Historiography of the Battle of France

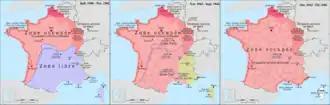

Doughty noted that the 55th, 53rd and 71st Infantry divisions had collapsed at Sedan under little pressure from the Germans but that this was not a matter of French decadence but of soldiers being individuals within a group, which fights according to doctrine and strategy in the spirit by which they are led. The French divisions suffered from poor organisation, doctrine, training, leadership and a lack of confidence in their weapons, which would have caused any unit to fail. From Luxembourg to Dunkirk, the XIX Panzer Corps had 3,845 (7.0 percent) casualties, 640 (1.2 percent) killed and 3,205 men wounded (5.8 percent) of about 55,000 men. Of 1,500 officers, 53 (3.5 percent) were killed and 241 (16.1 percent) were wounded. The French Second Army had 12 percent casualties, from 3–4 percent killed and from 8–9 percent wounded. The German force had a far greater number of officer casualties and were able to keep fighting, because other officers could take over. The contrasting methods of command flowed from the rival armies' theories of war, the French system being a management of men and equipment model and the German system relying on rapid decision and personal influence at the decisive point in a mobile battle. By 16 May, the French army had been brought to the brink of collapse.